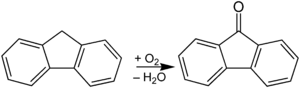
La fluorénone est un composé organique aromatique de formule brute C₁₃H₈O.